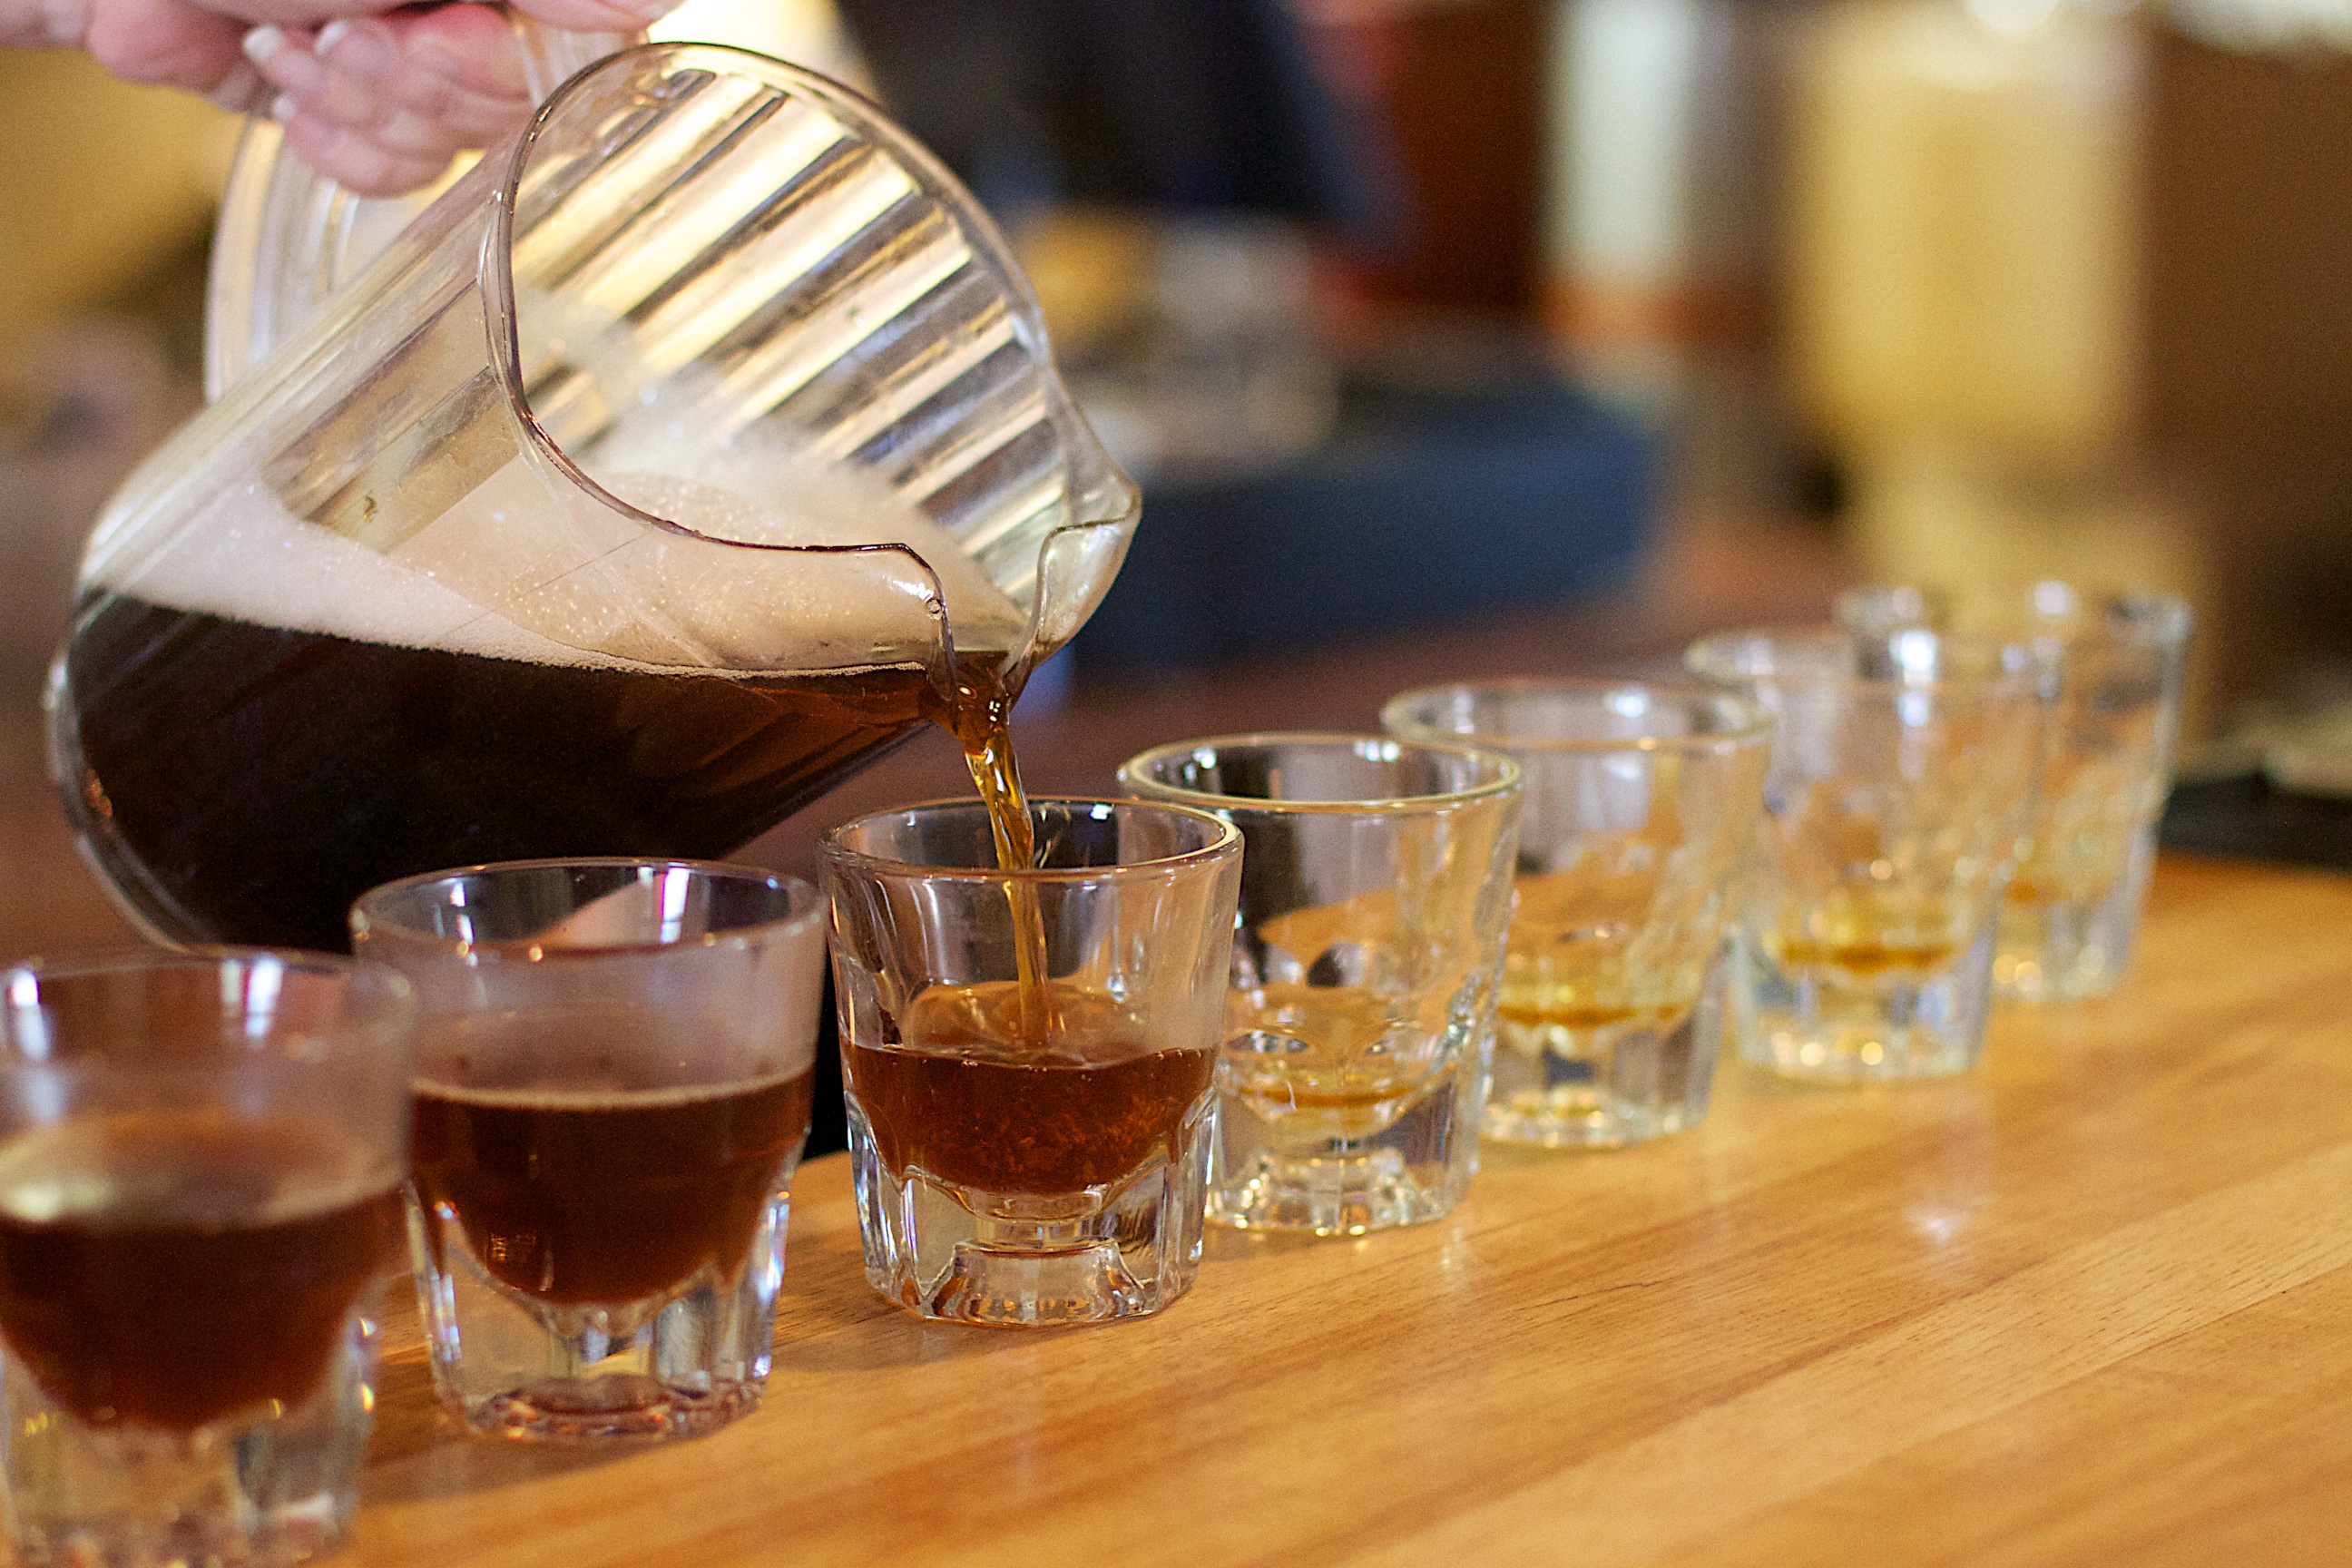
wine, restaurant, meal, drink, beer, whisky, thatbrewery, beardbrew, alcoholic beverage, distilled beverage